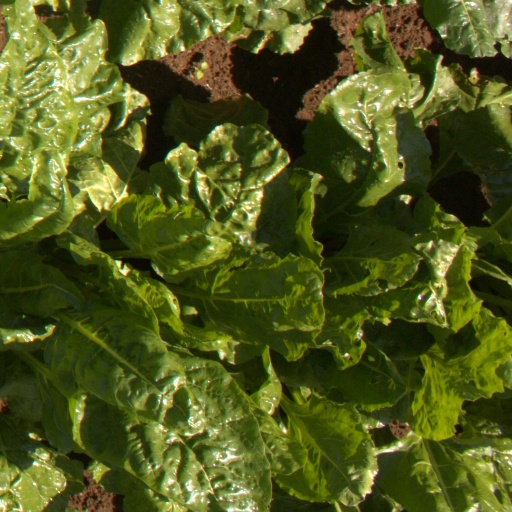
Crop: sugar beet